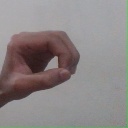
अक्षर: औ